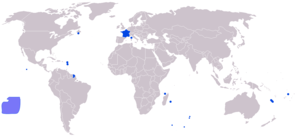
L’histoire militaire de la France couvre deux millénaires d'histoire à travers la France, l'Europe et les anciennes colonies françaises.
L'histoire du droit en France est l’étude de l'évolution de règles écrites et orales de la société française, et la connaissance de l'établissement de ses lois et de ses institutions. L'histoire du droit en France, en tant que corpus de connaissances de cette évolution mais également de sources juridiques, s'est constituée de manière progressive depuis l'Ancien Régime que des juristes se sont penchés sur l'origine du droit établi en France, notamment pour justifier la suprématie de la justice royale sur les justices particulières, d'origine féodale notamment. L'histoire du droit en France, en tant que discipline, étudie le mouvement progressif de transformation des règles juridiques française, de la jurisprudence qui l'accompagne et des institutions qui la génère et la font respecter.
Le droit français est, actuellement, un droit de tradition civiliste régissant en partie le droit appliqué en France.
La France, en forme longue depuis 1875 la République française, est un État souverain transcontinental dont le territoire métropolitain est situé en Europe de l'Ouest. Ce dernier a des frontières terrestres avec la Belgique, le Luxembourg, l'Allemagne, la Suisse, l'Italie, l'Espagne et les deux principautés d'Andorre et de Monaco. La France dispose aussi d'importantes façades maritimes sur l'Atlantique et la Méditerranée. Son territoire ultramarin s'étend dans les océans Indien, Atlantique et Pacifique ainsi qu'en Amérique du Sud, et a des frontières terrestres avec le Brésil, le Suriname et les Pays-Bas.